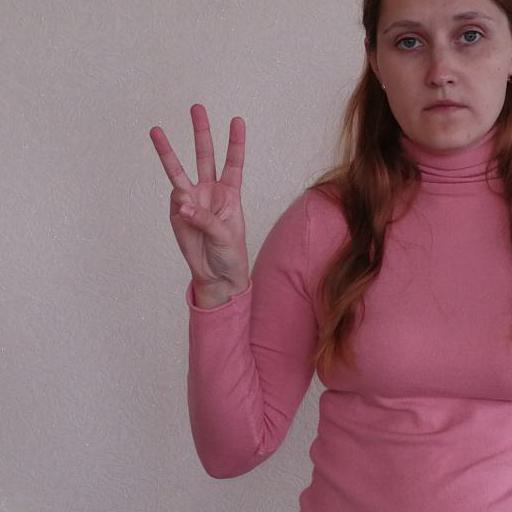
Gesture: three